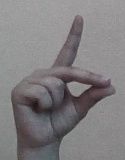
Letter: ta